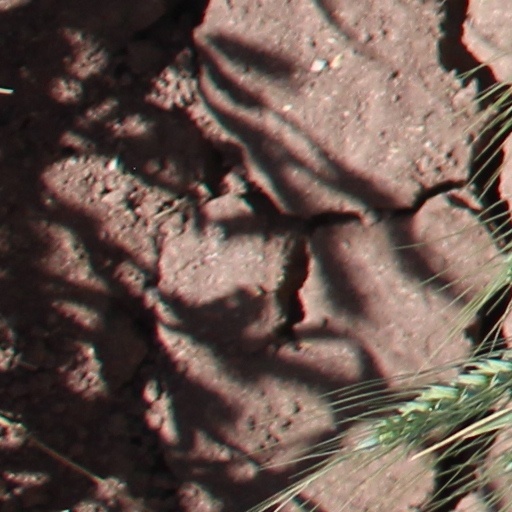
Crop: wheat